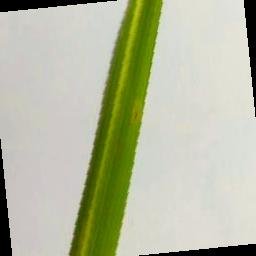
Label: Rice___Brown_Spot